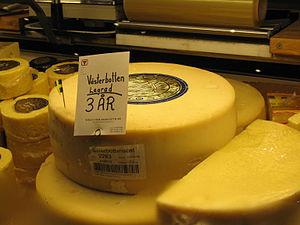
Västerbottensost est un fromage provenant de la région de Västerbotten en Suède.